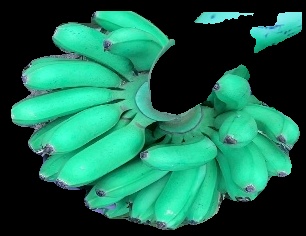
Variety: rasbale
Grade: grade1